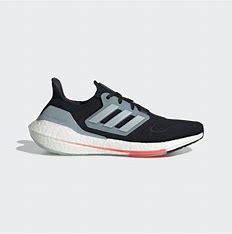
Brand: Adidas
Model: Ultraboost 22 Lauf